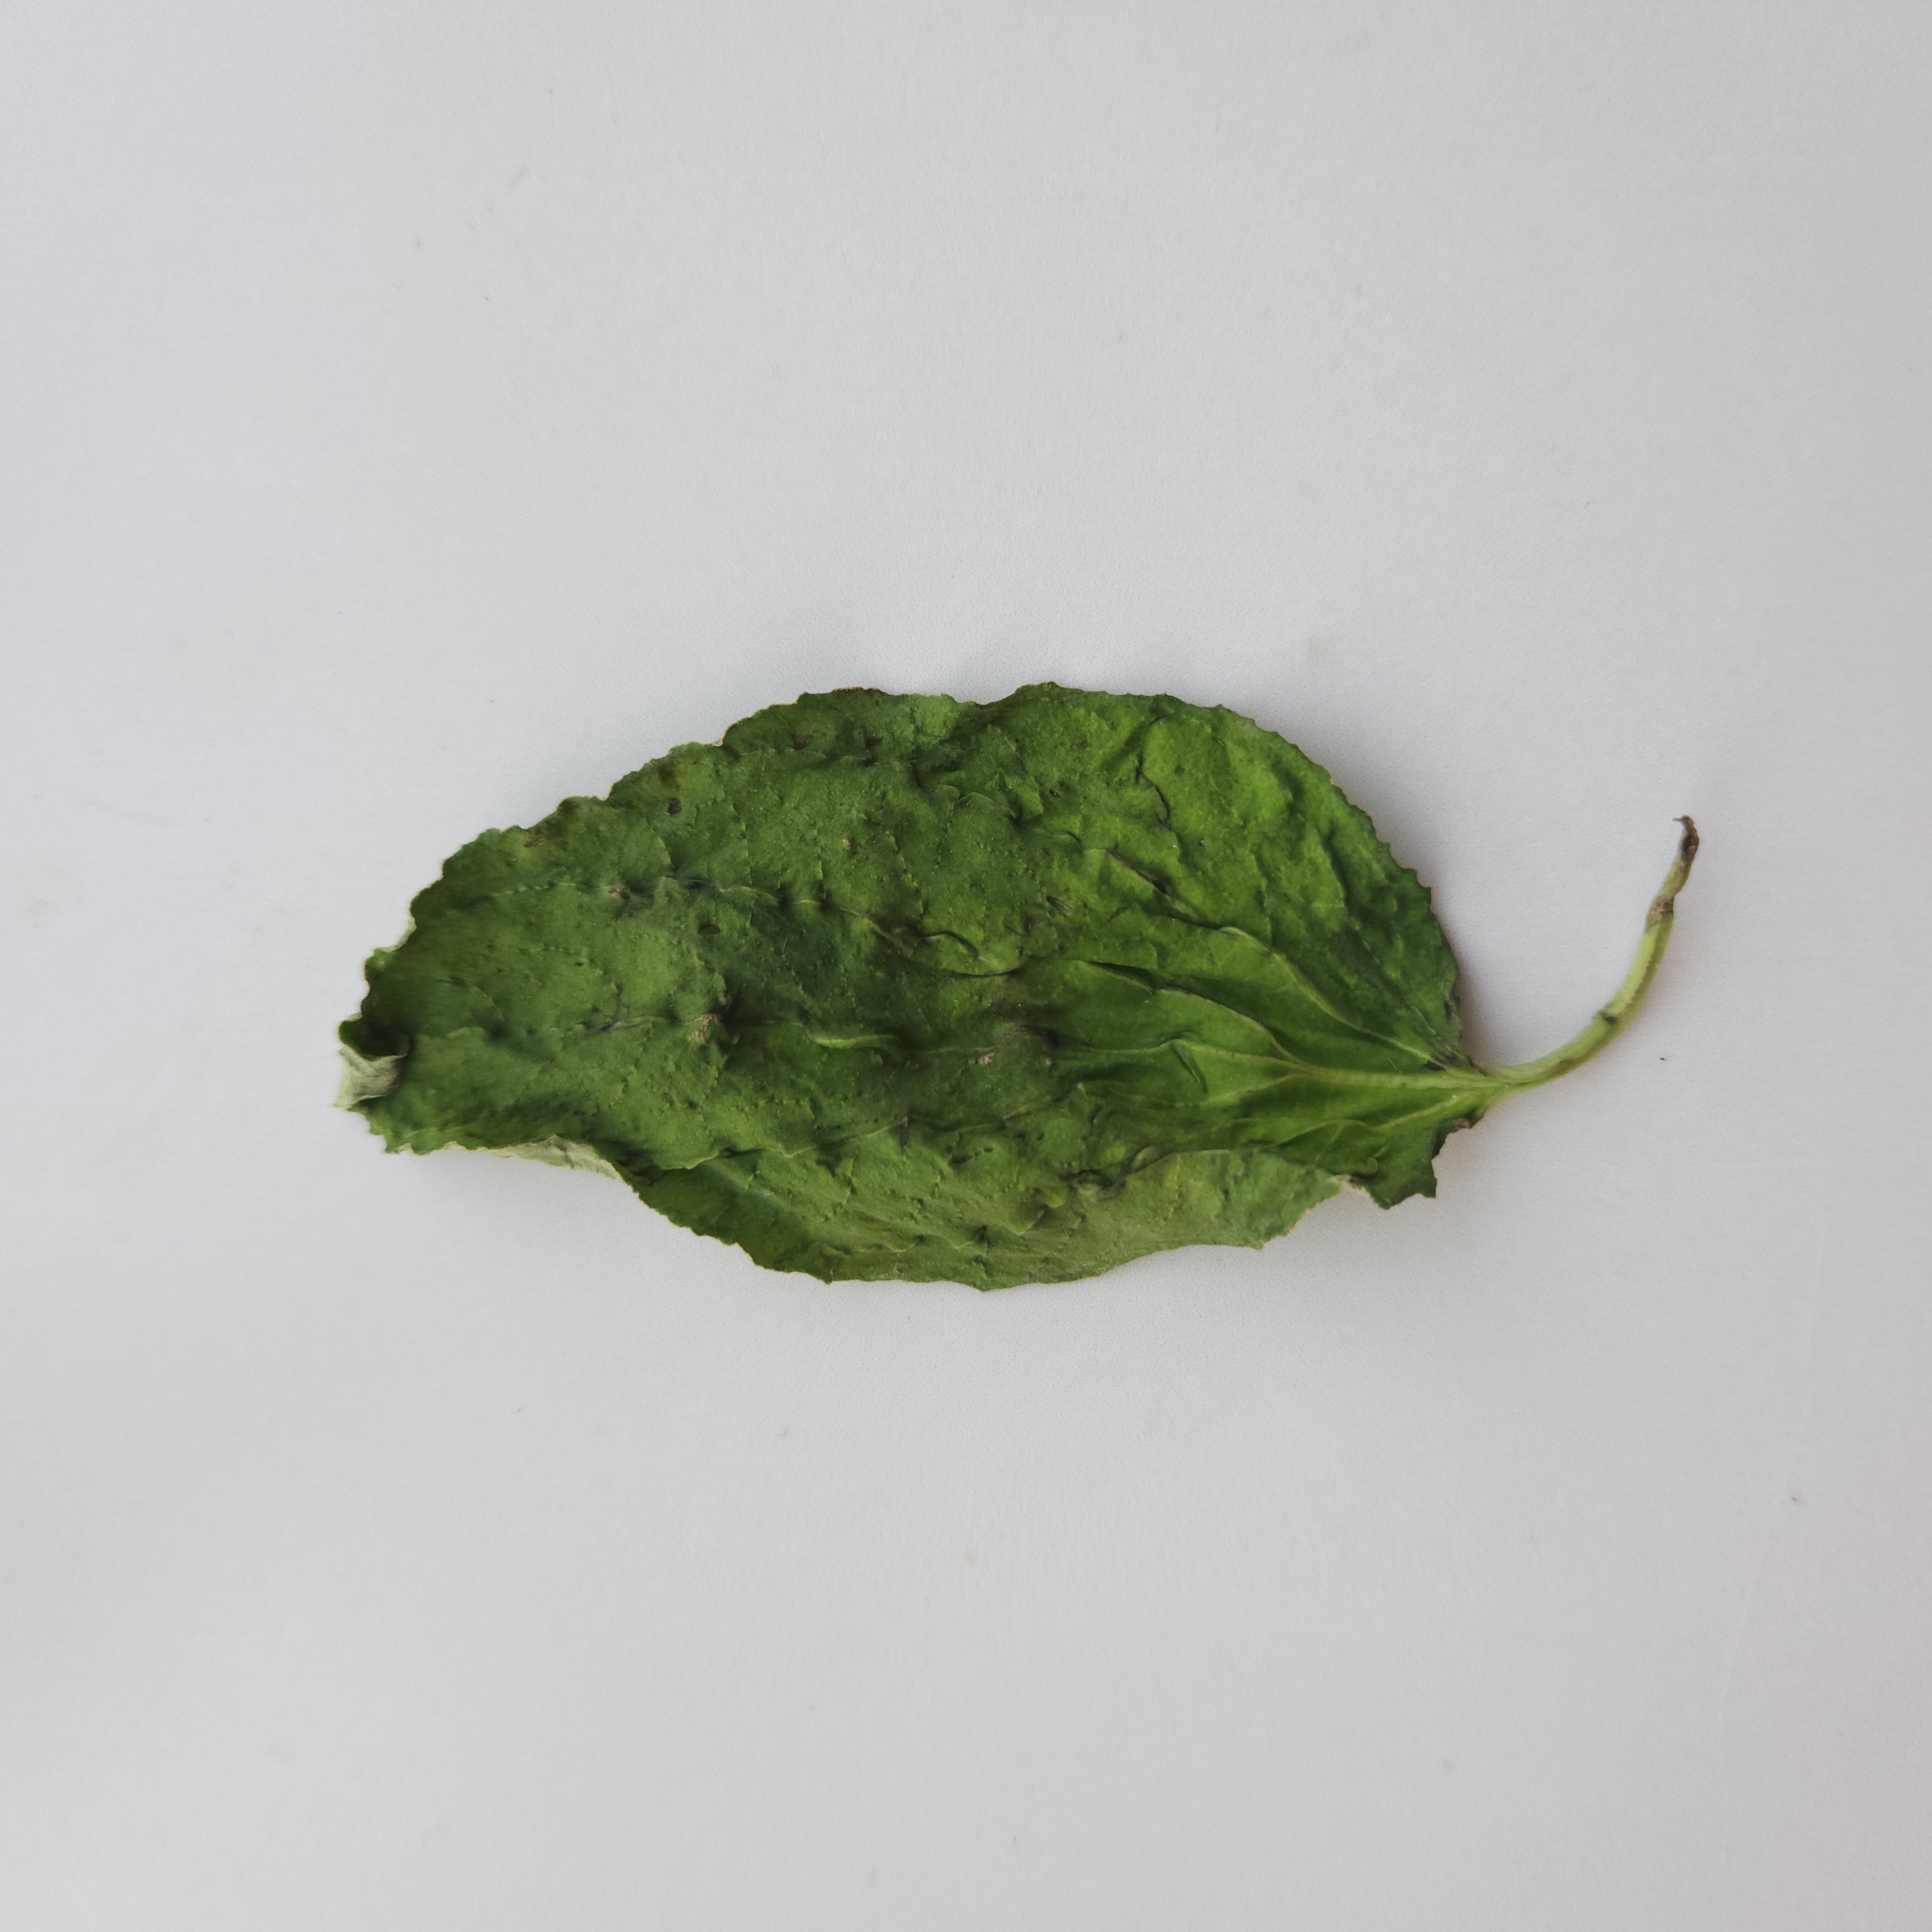
Label: Dried